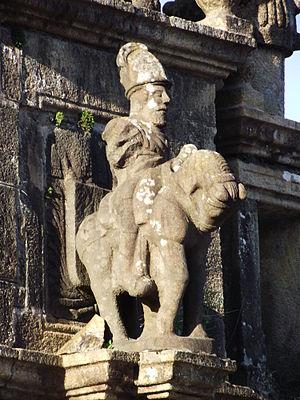
Dahut ou Dahud, parfois confondue avec Ahès, est un personnage majeur de la légende de la ville d'Ys, l'un des récits les plus connus du légendaire breton. Issue d'une figure féminine de l'Autre Monde propre à la mythologie celtique, Dahut était certainement une femme inspirée d'une déesse mère ou une fée gardienne des vannes empêchant les eaux de se répandre dans la ville sur laquelle elle règne. Son rôle et sa nature sont ensuite nettement modifiés par l'influence de la religion chrétienne et de la littérature.